Answer in natural language. Considering the relative positions, where is black colour chair (marked A) with respect to brown wooden dresser with three drawers (marked B)? Choose between the following options: left or right
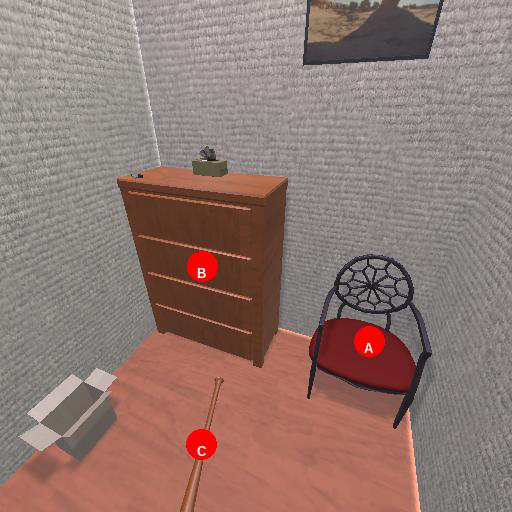
<answer>right</answer>